Alex Johnson (climber)

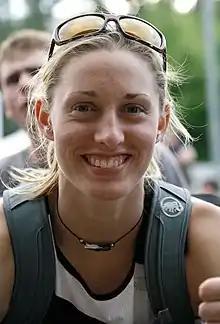
Alex Johnson at the 2010 Bouldering World Cup in Vienna

Alexandra Johnson (born April 3, 1989) is an American rock climber who specializes in bouldering and who has made numerous first female ascents of notable boulders, including "Clear Blue Skies" in Colorado, and "Book of Nightmares" and "Lethal Design" in Red Rocks. Her highest rated boulder send, as of 2022, was "The Swarm" at grade in Bishop. In competition bouldering, she won the overall American Bouldering Series in 2009, and has twice won individual stages in the annual IFSC Climbing World Cup series in bouldering.